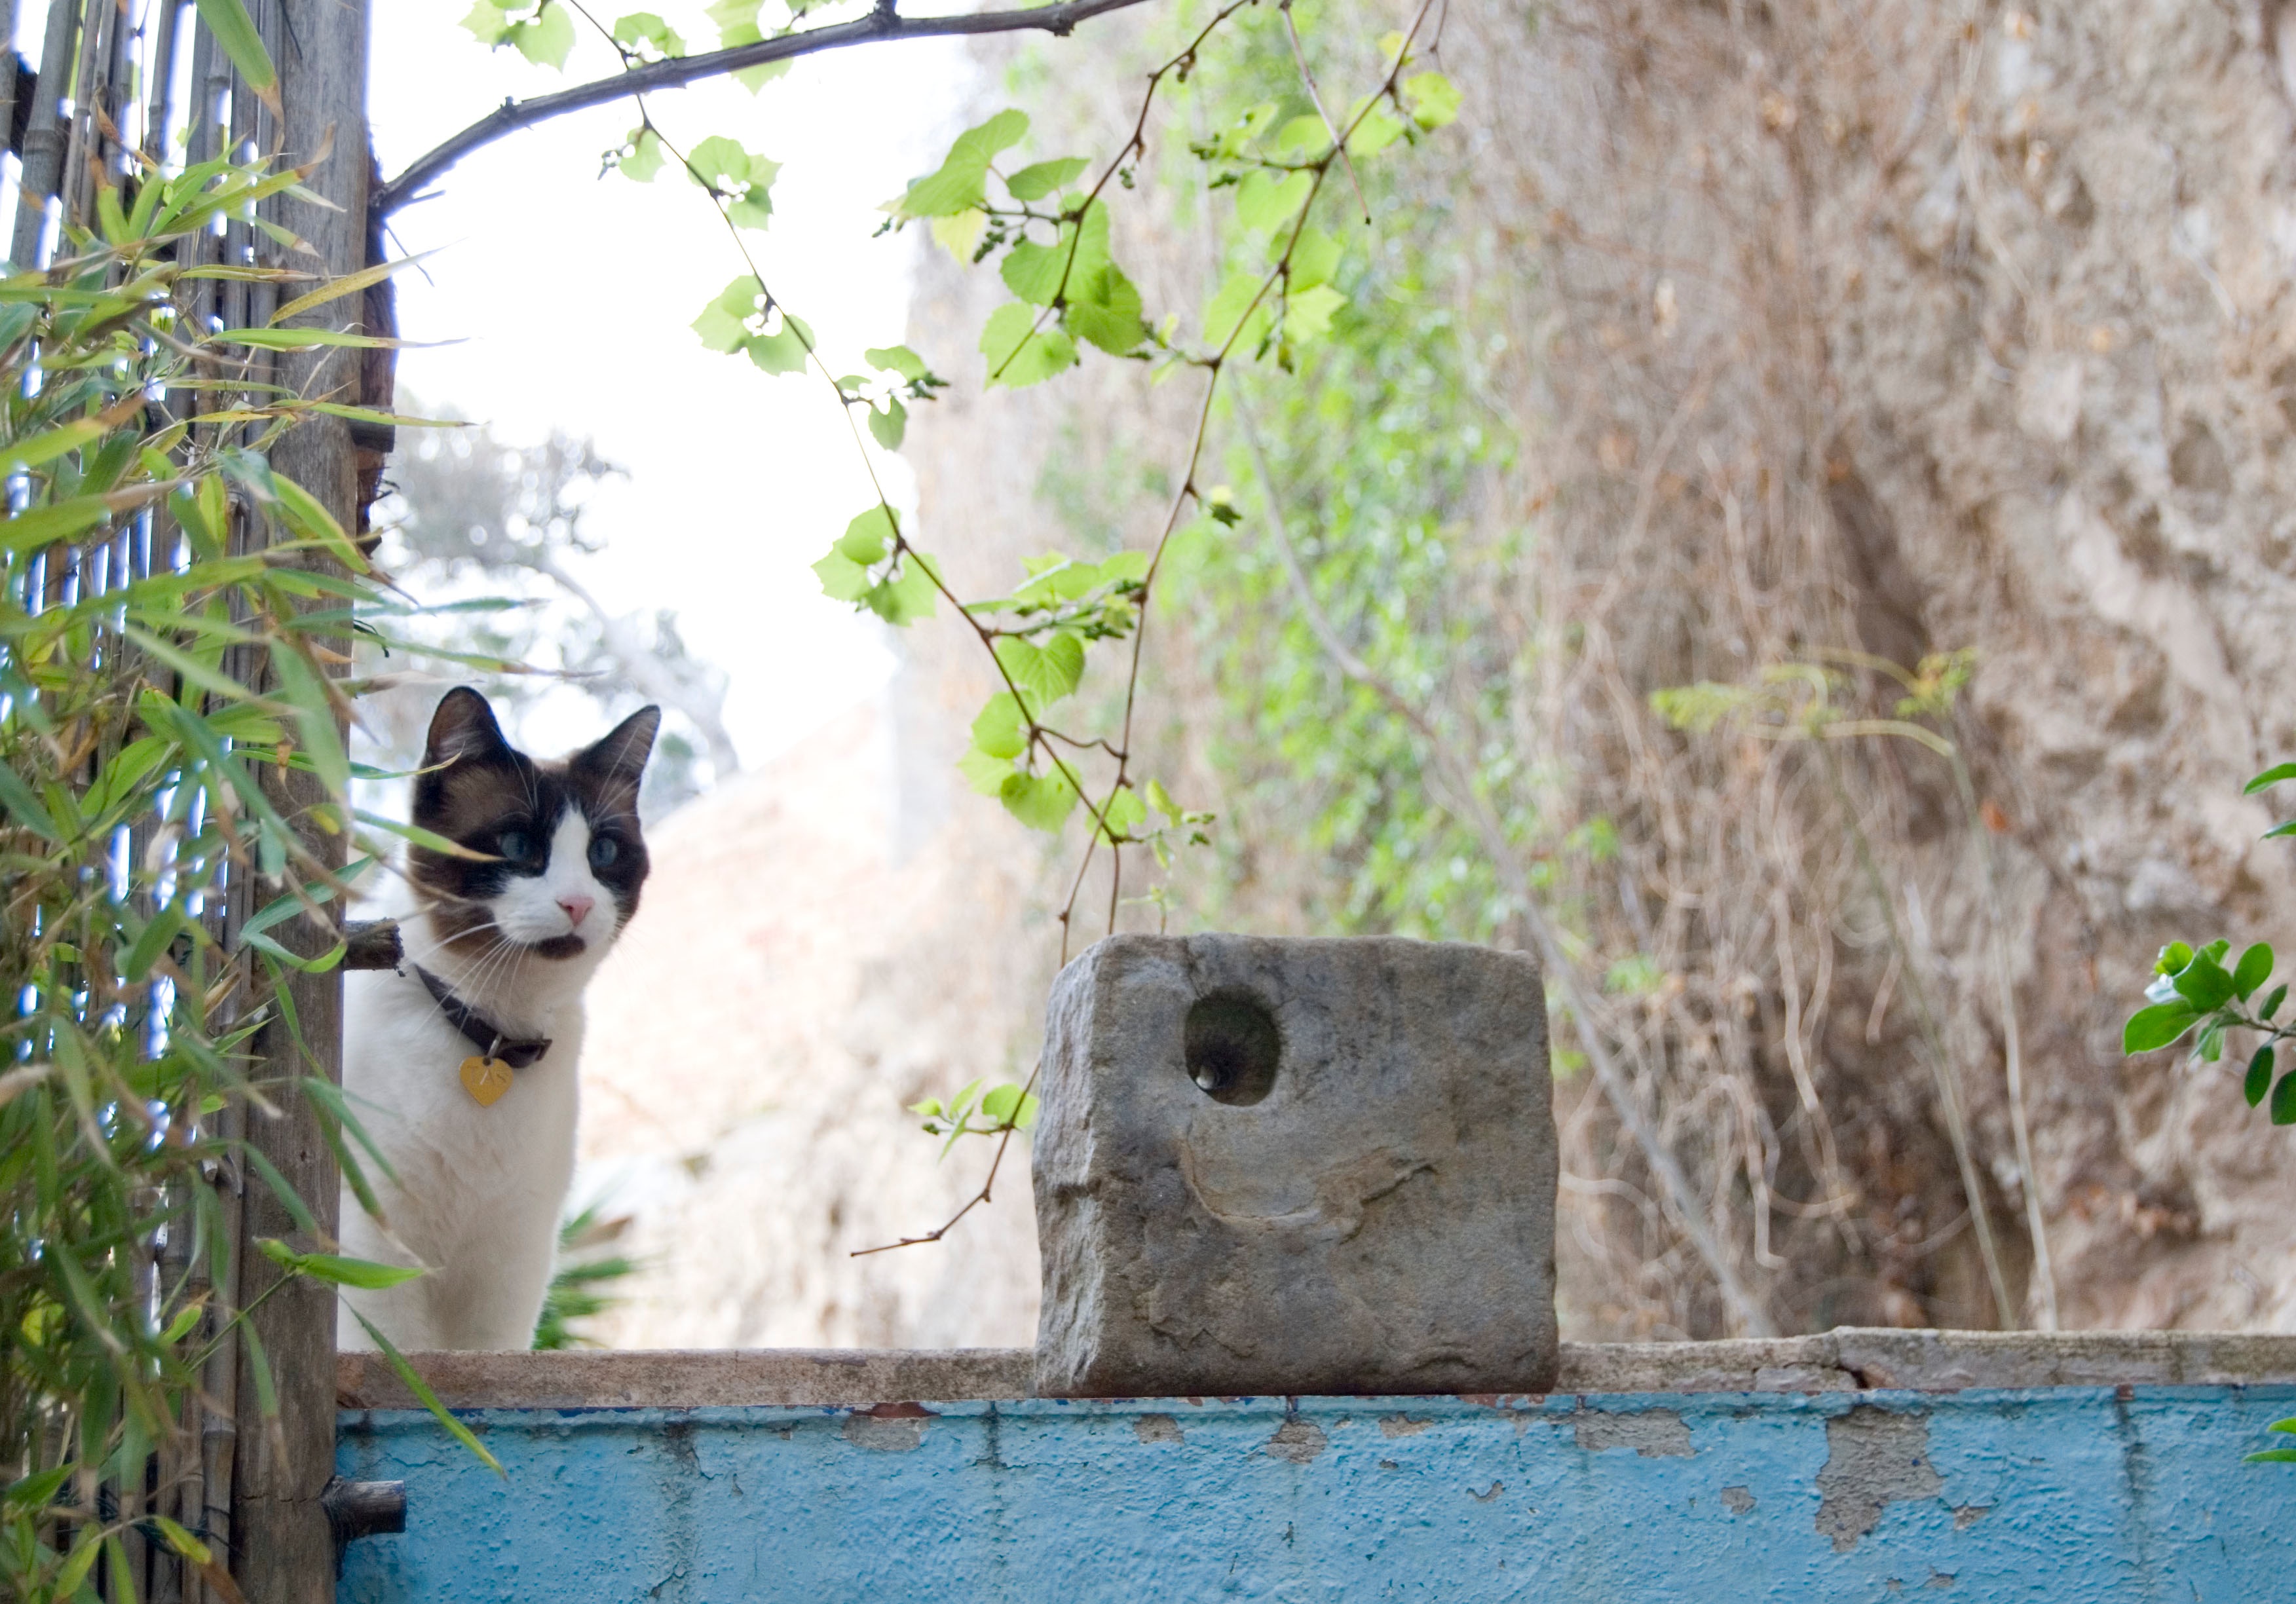
flower, wildlife, zoo, cat, mammal, fauna, small to medium sized cats, cat like mammal